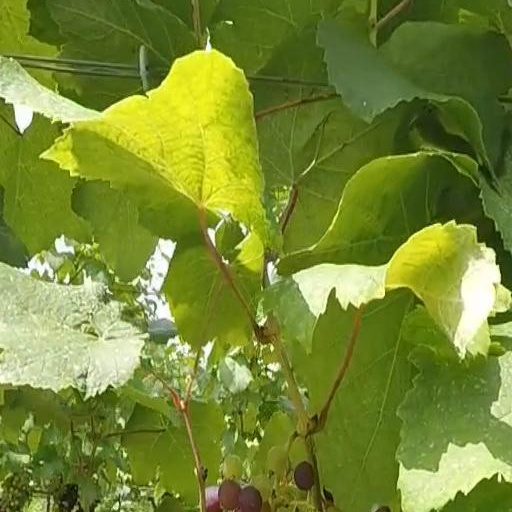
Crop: grape